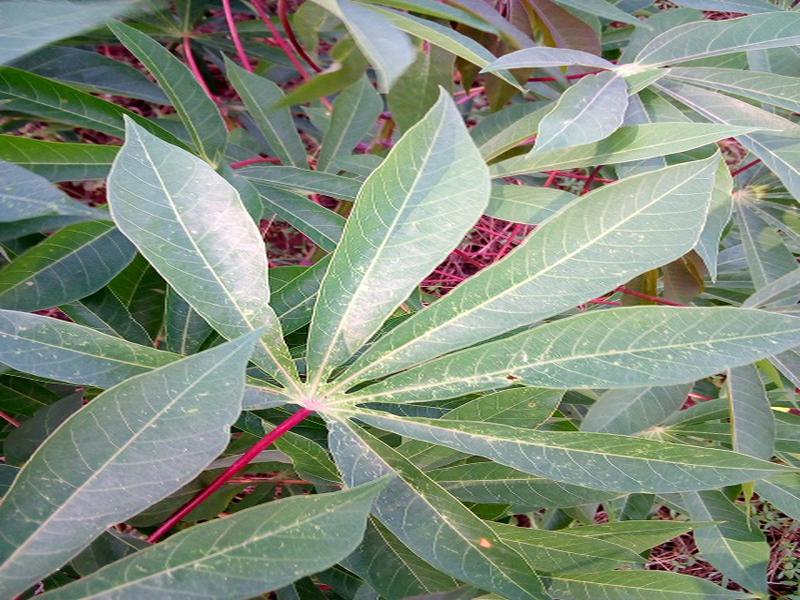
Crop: cassava
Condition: green_mottle